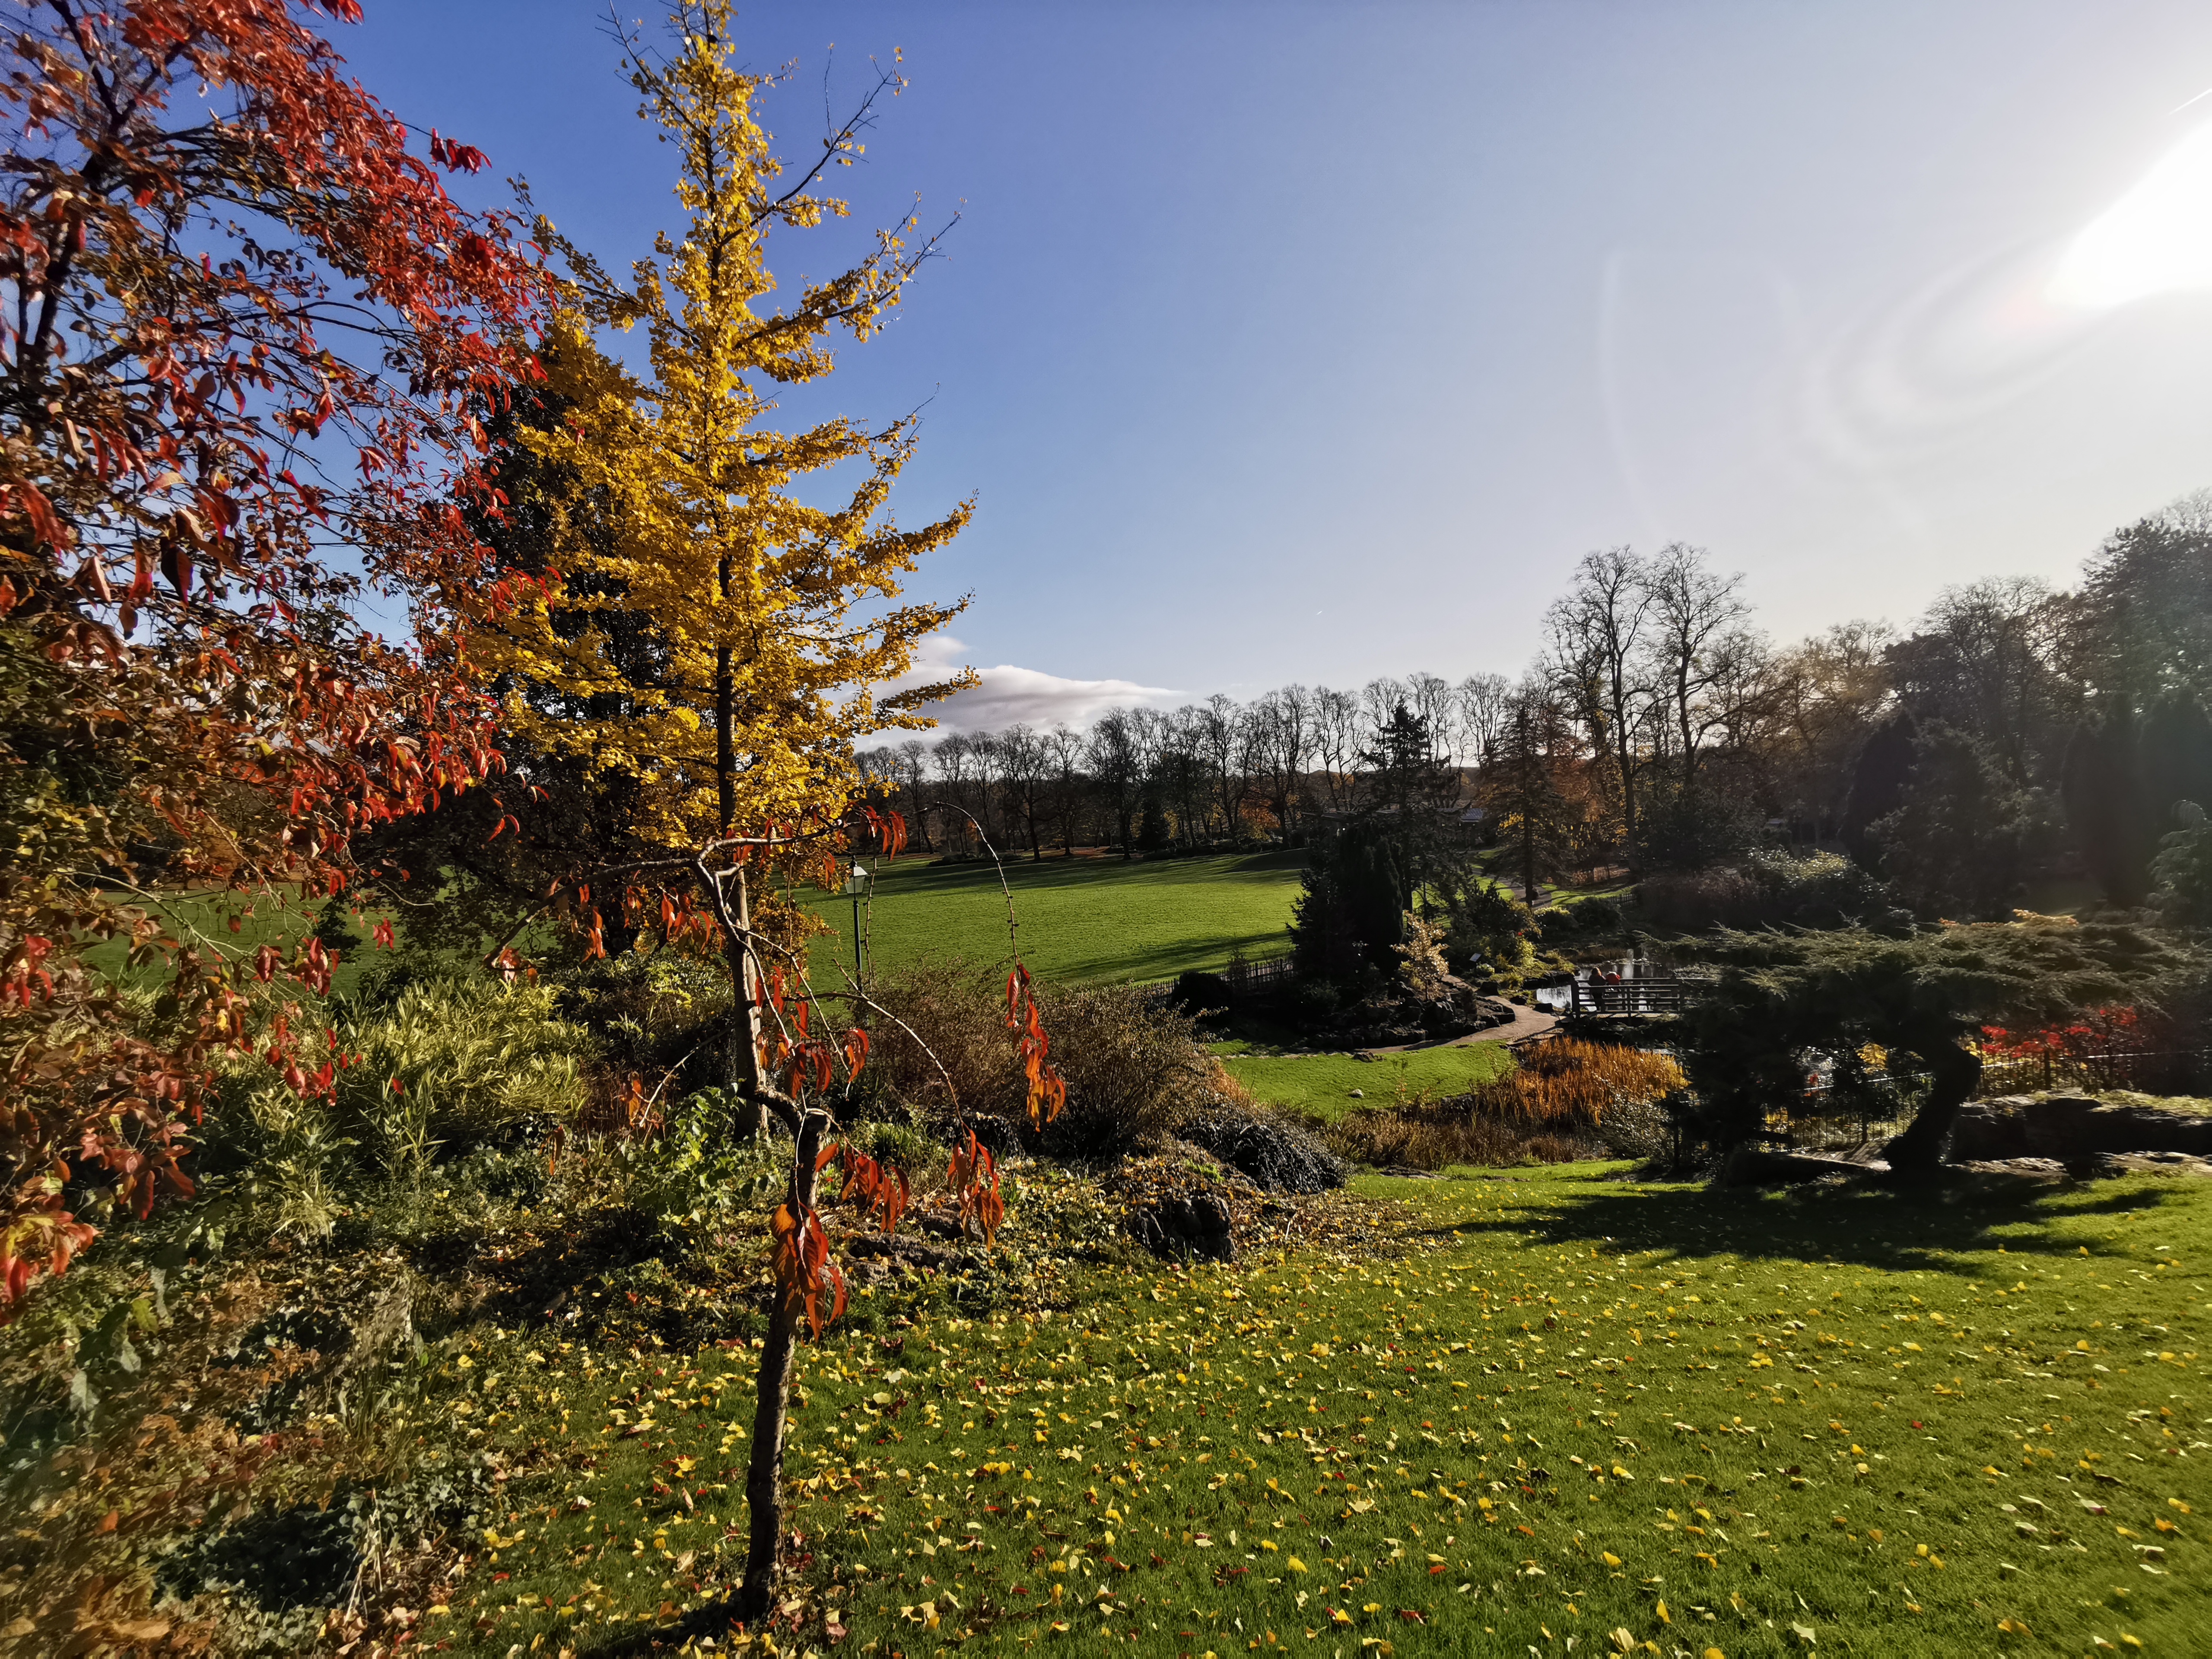
park, tree, natural landscape, sky, nature, leaf, wilderness, natural environment, autumn, grass, woody plant, plant, biome, morning, cloud, mountain, botany, forest, spring, landscape, sunlight, rural area, temperate broadleaf and mixed forest, branch, woodland, deciduous, lawn, larch, garden, pine family, land lot, meteorological phenomenon, national park, American larch, house, conifer, shrub